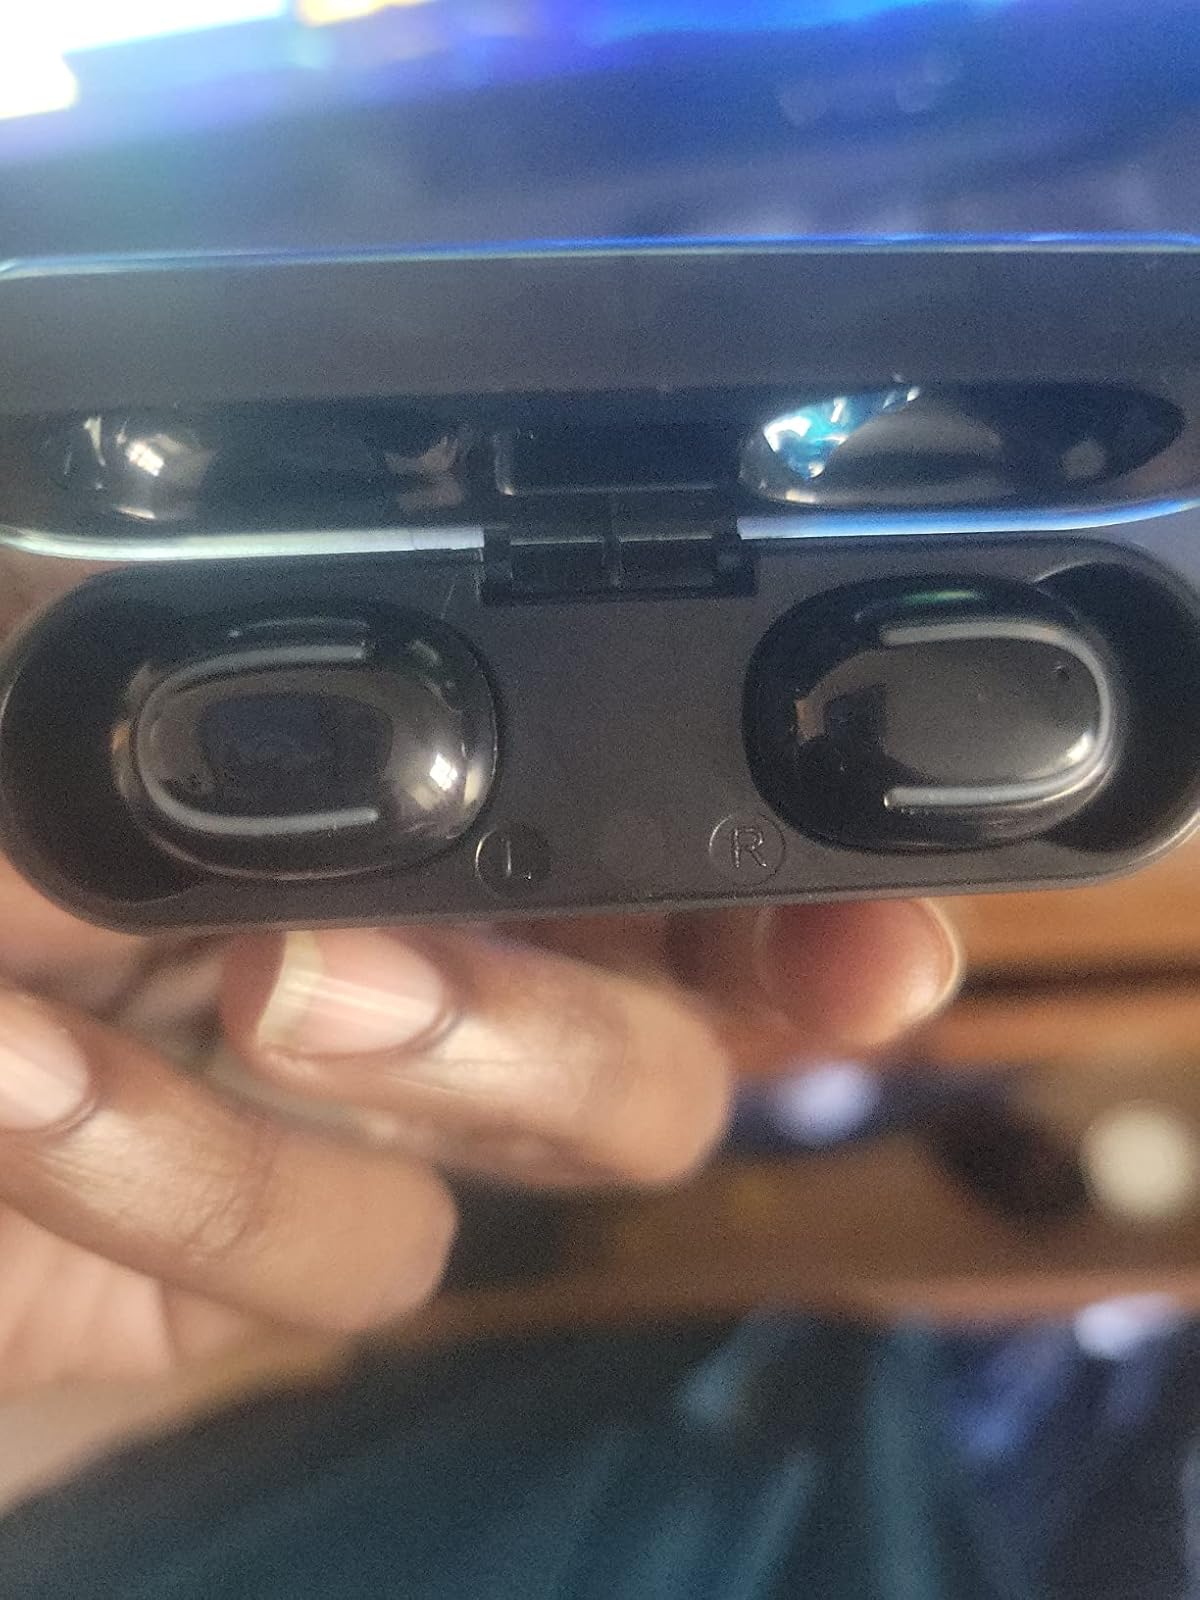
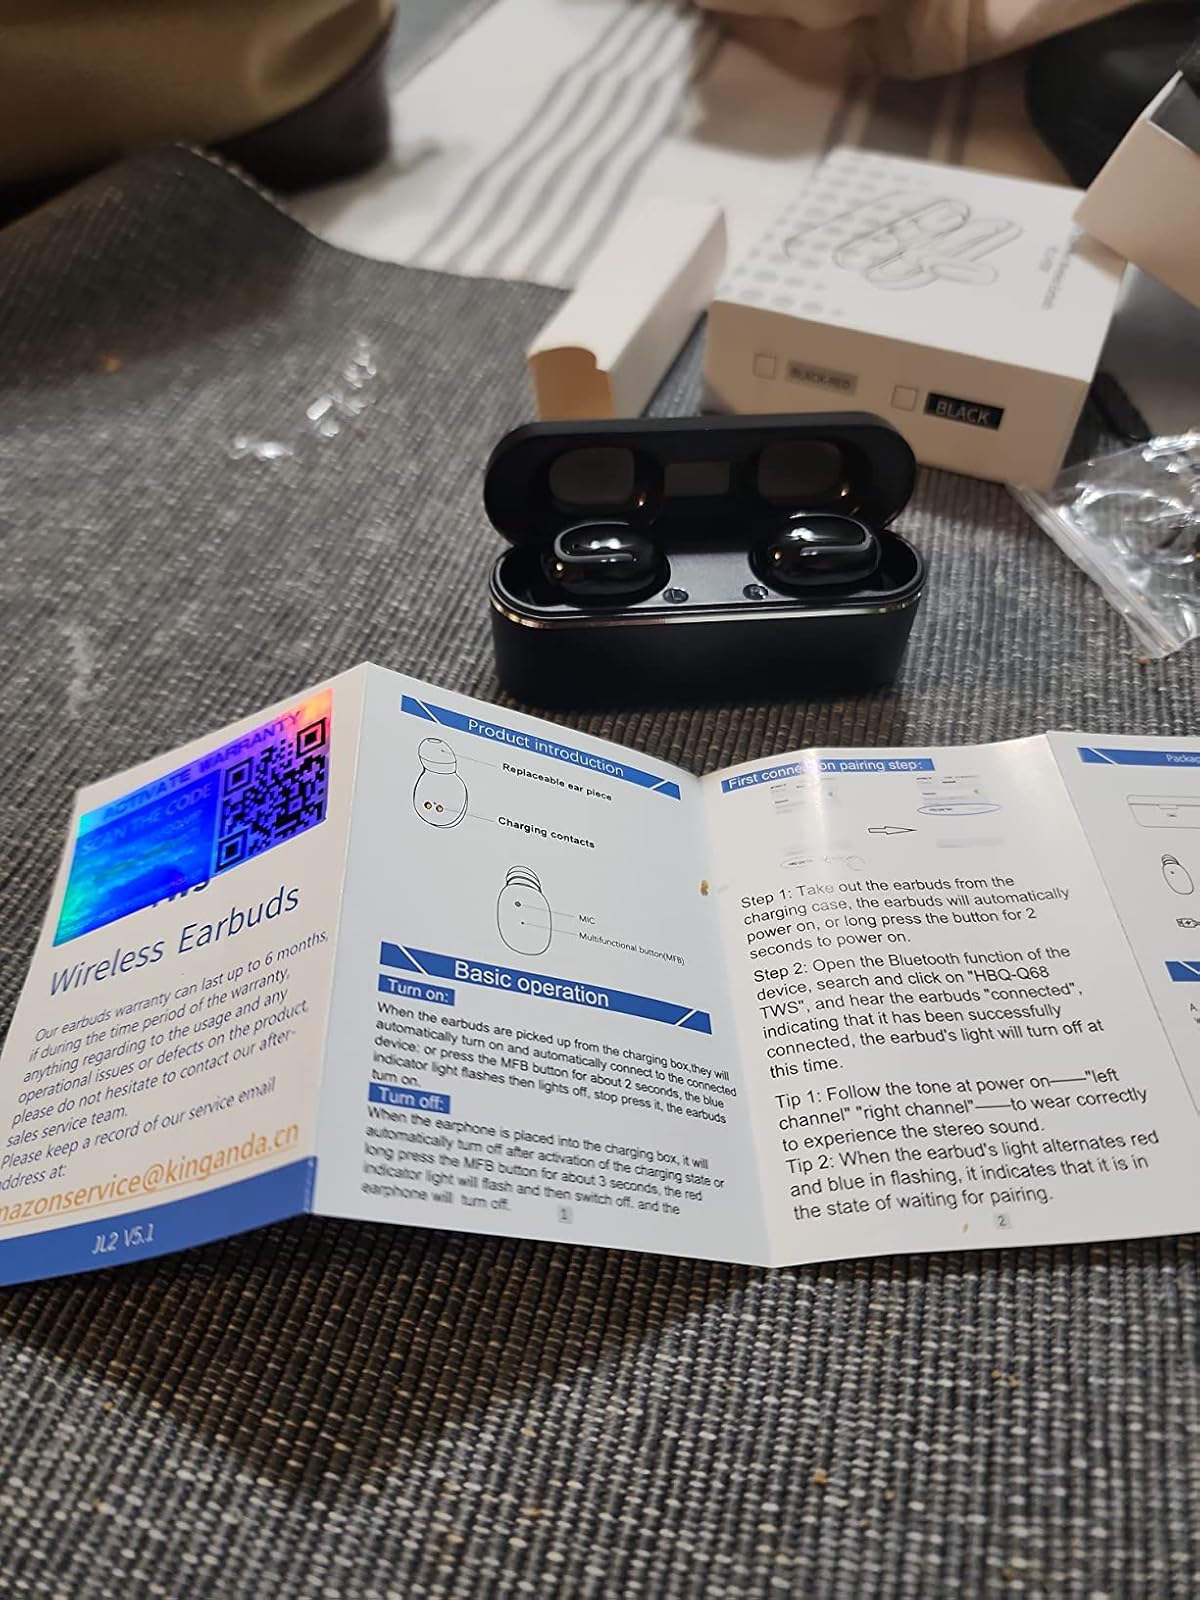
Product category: earbuds
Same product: yes